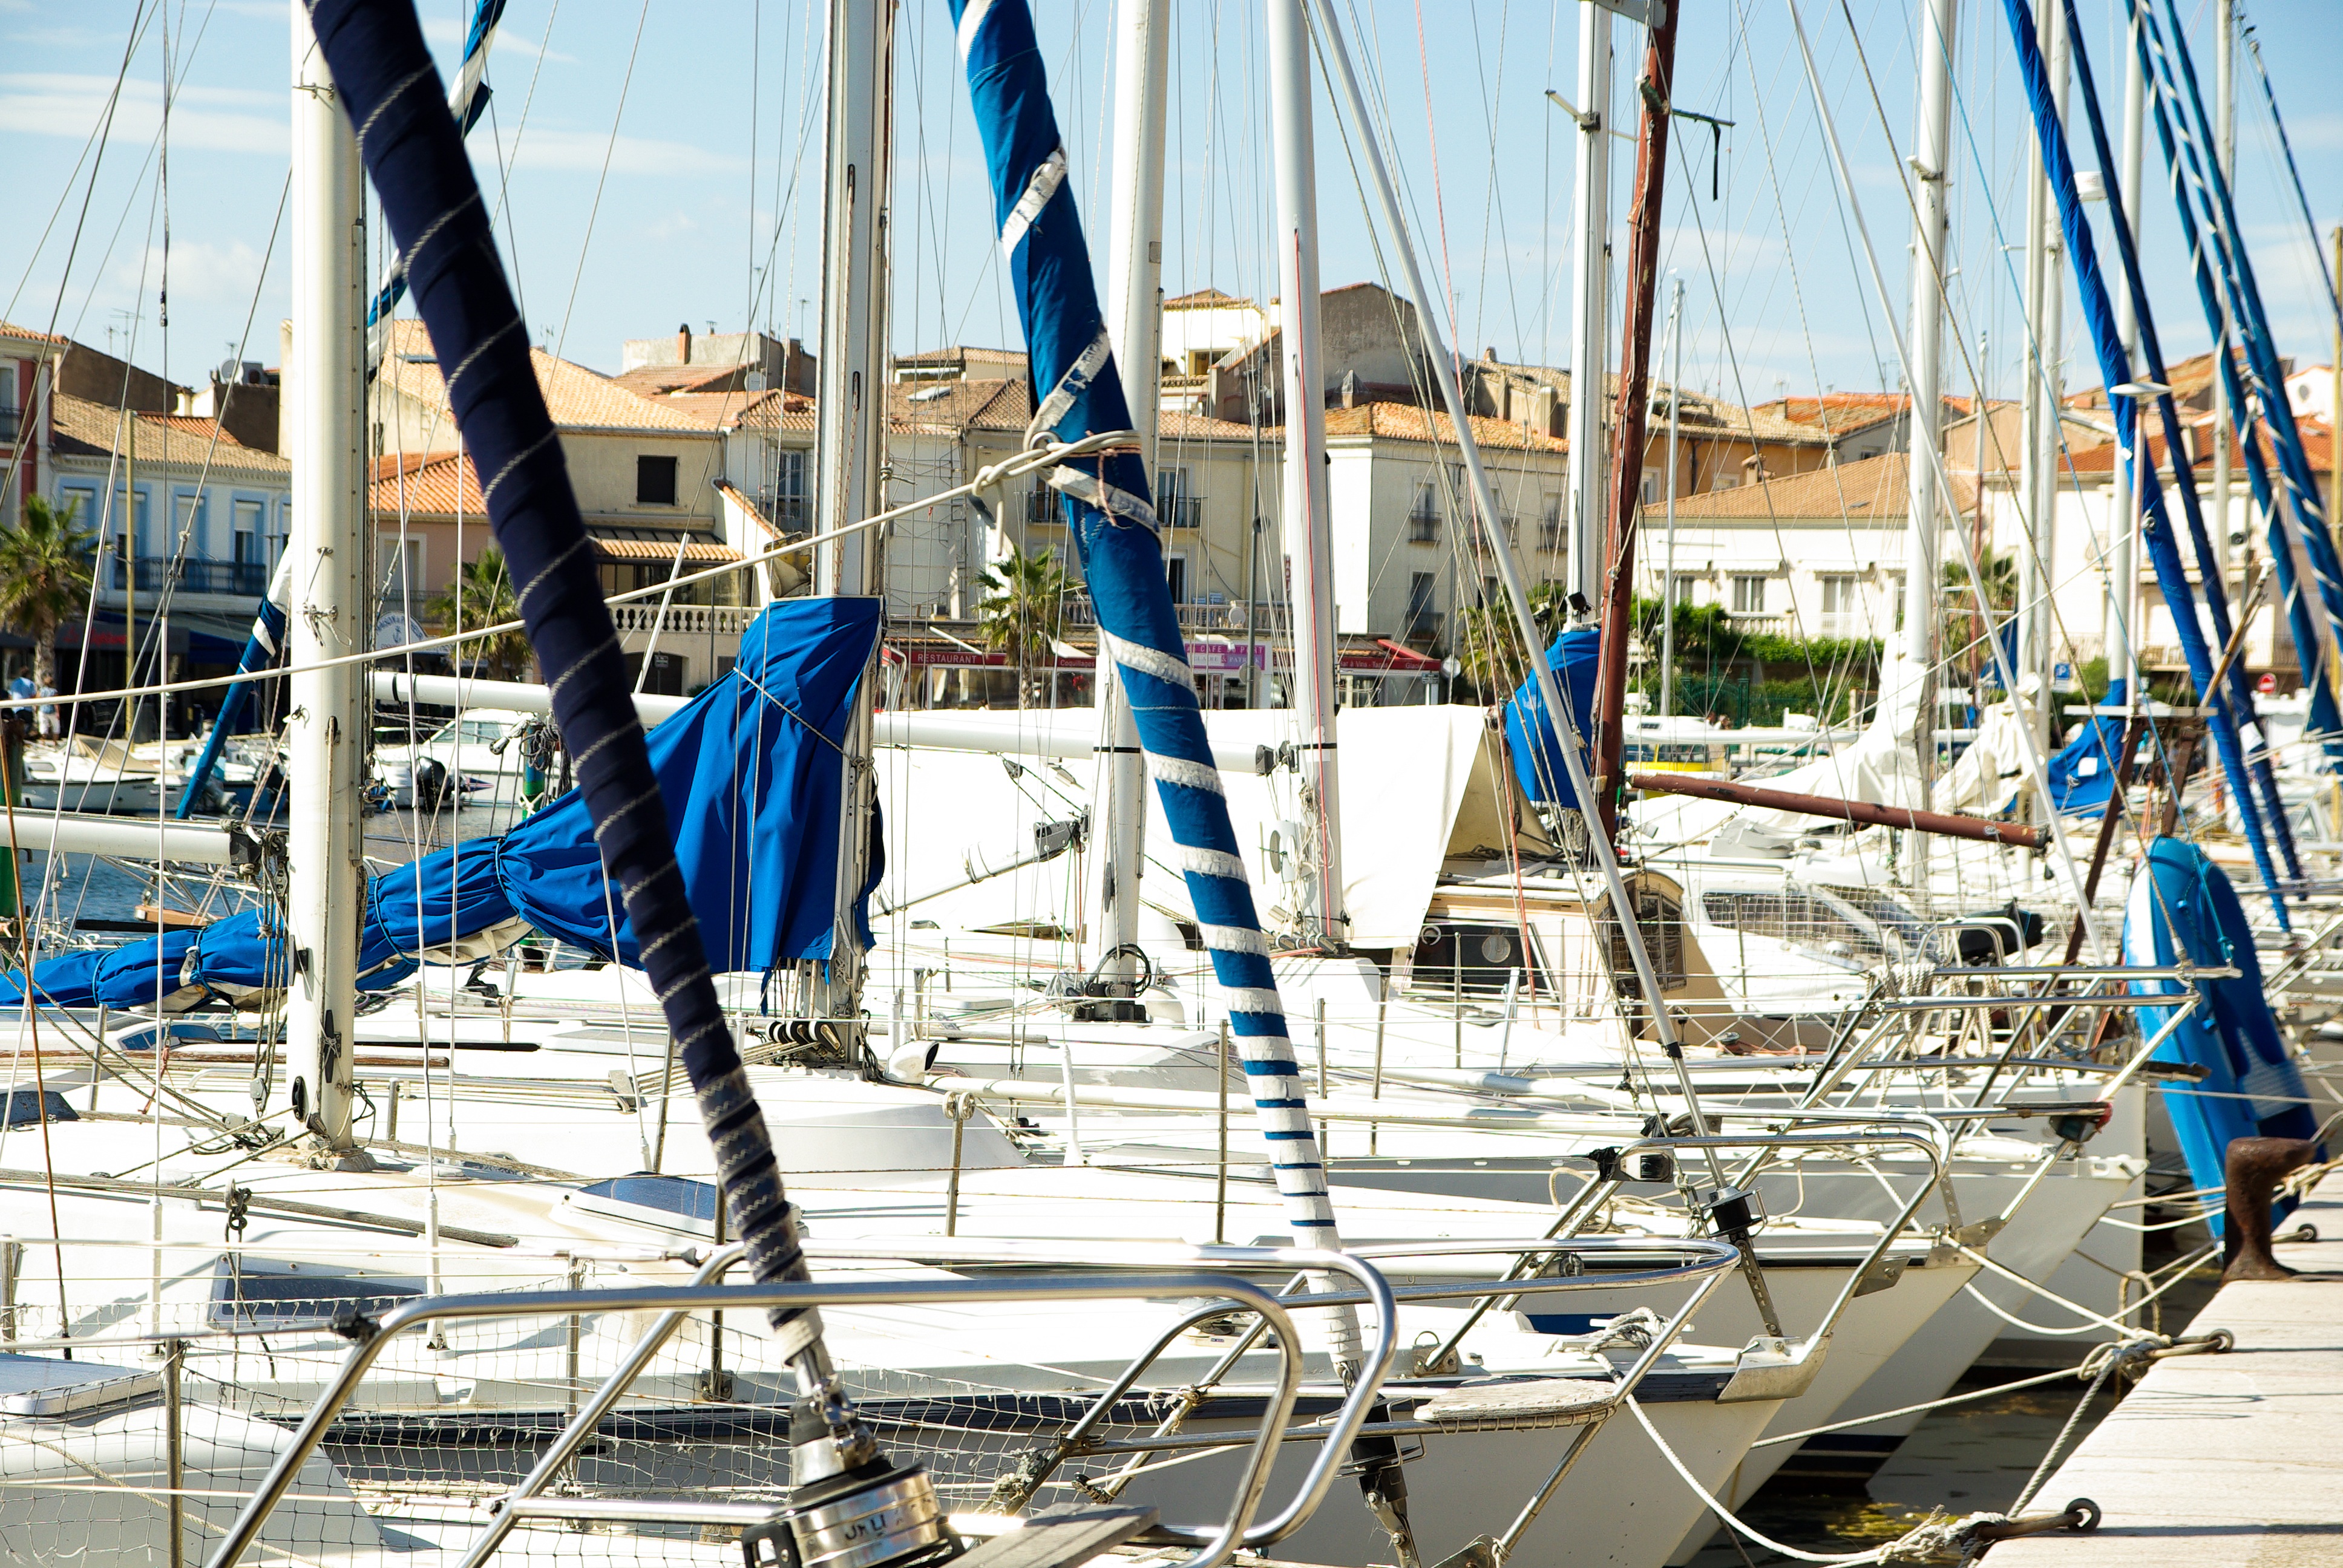
dock, boat, ship, france, mediterranean, vehicle, mast, sailing, yacht, marina, port, sailboat, boats, sail, watercraft, schooner, sailboats, windjammer, sailing ship, tall ship, dinghy sailing, keelboat